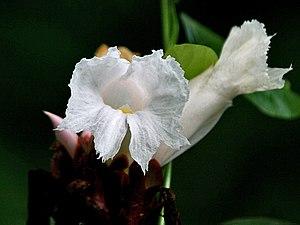
Cheilocostus est un genre de 5 espèces de plantes phanérogames appartenant à la famille des Costaceae. Elles sont originaires de l'Asie du Sud-Est, Indonésie, Malaisie, Nouvelle-Guinée....